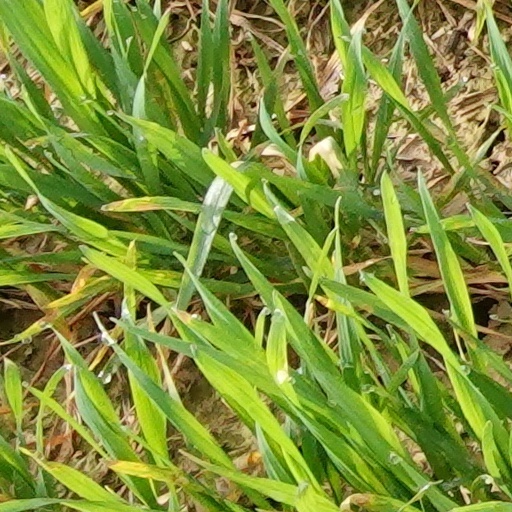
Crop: wheat